Roses, Spain

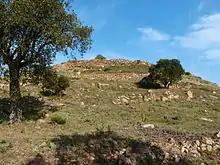
Visigothic settlement on Puig Rom

Remains from the Roman period go back to the 2nd century BC and continue well into Christian times with a paleochristian church and necropolis. After the collapse of Roman power the town seems to have been abandoned, but a fortified settlement from the Visigothic period has been excavated on the nearby .